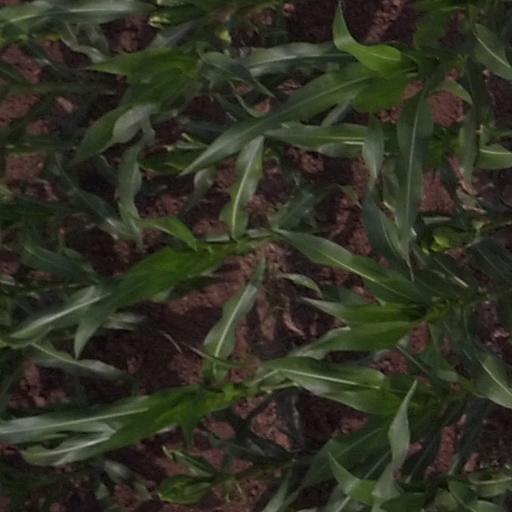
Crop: maize; corn